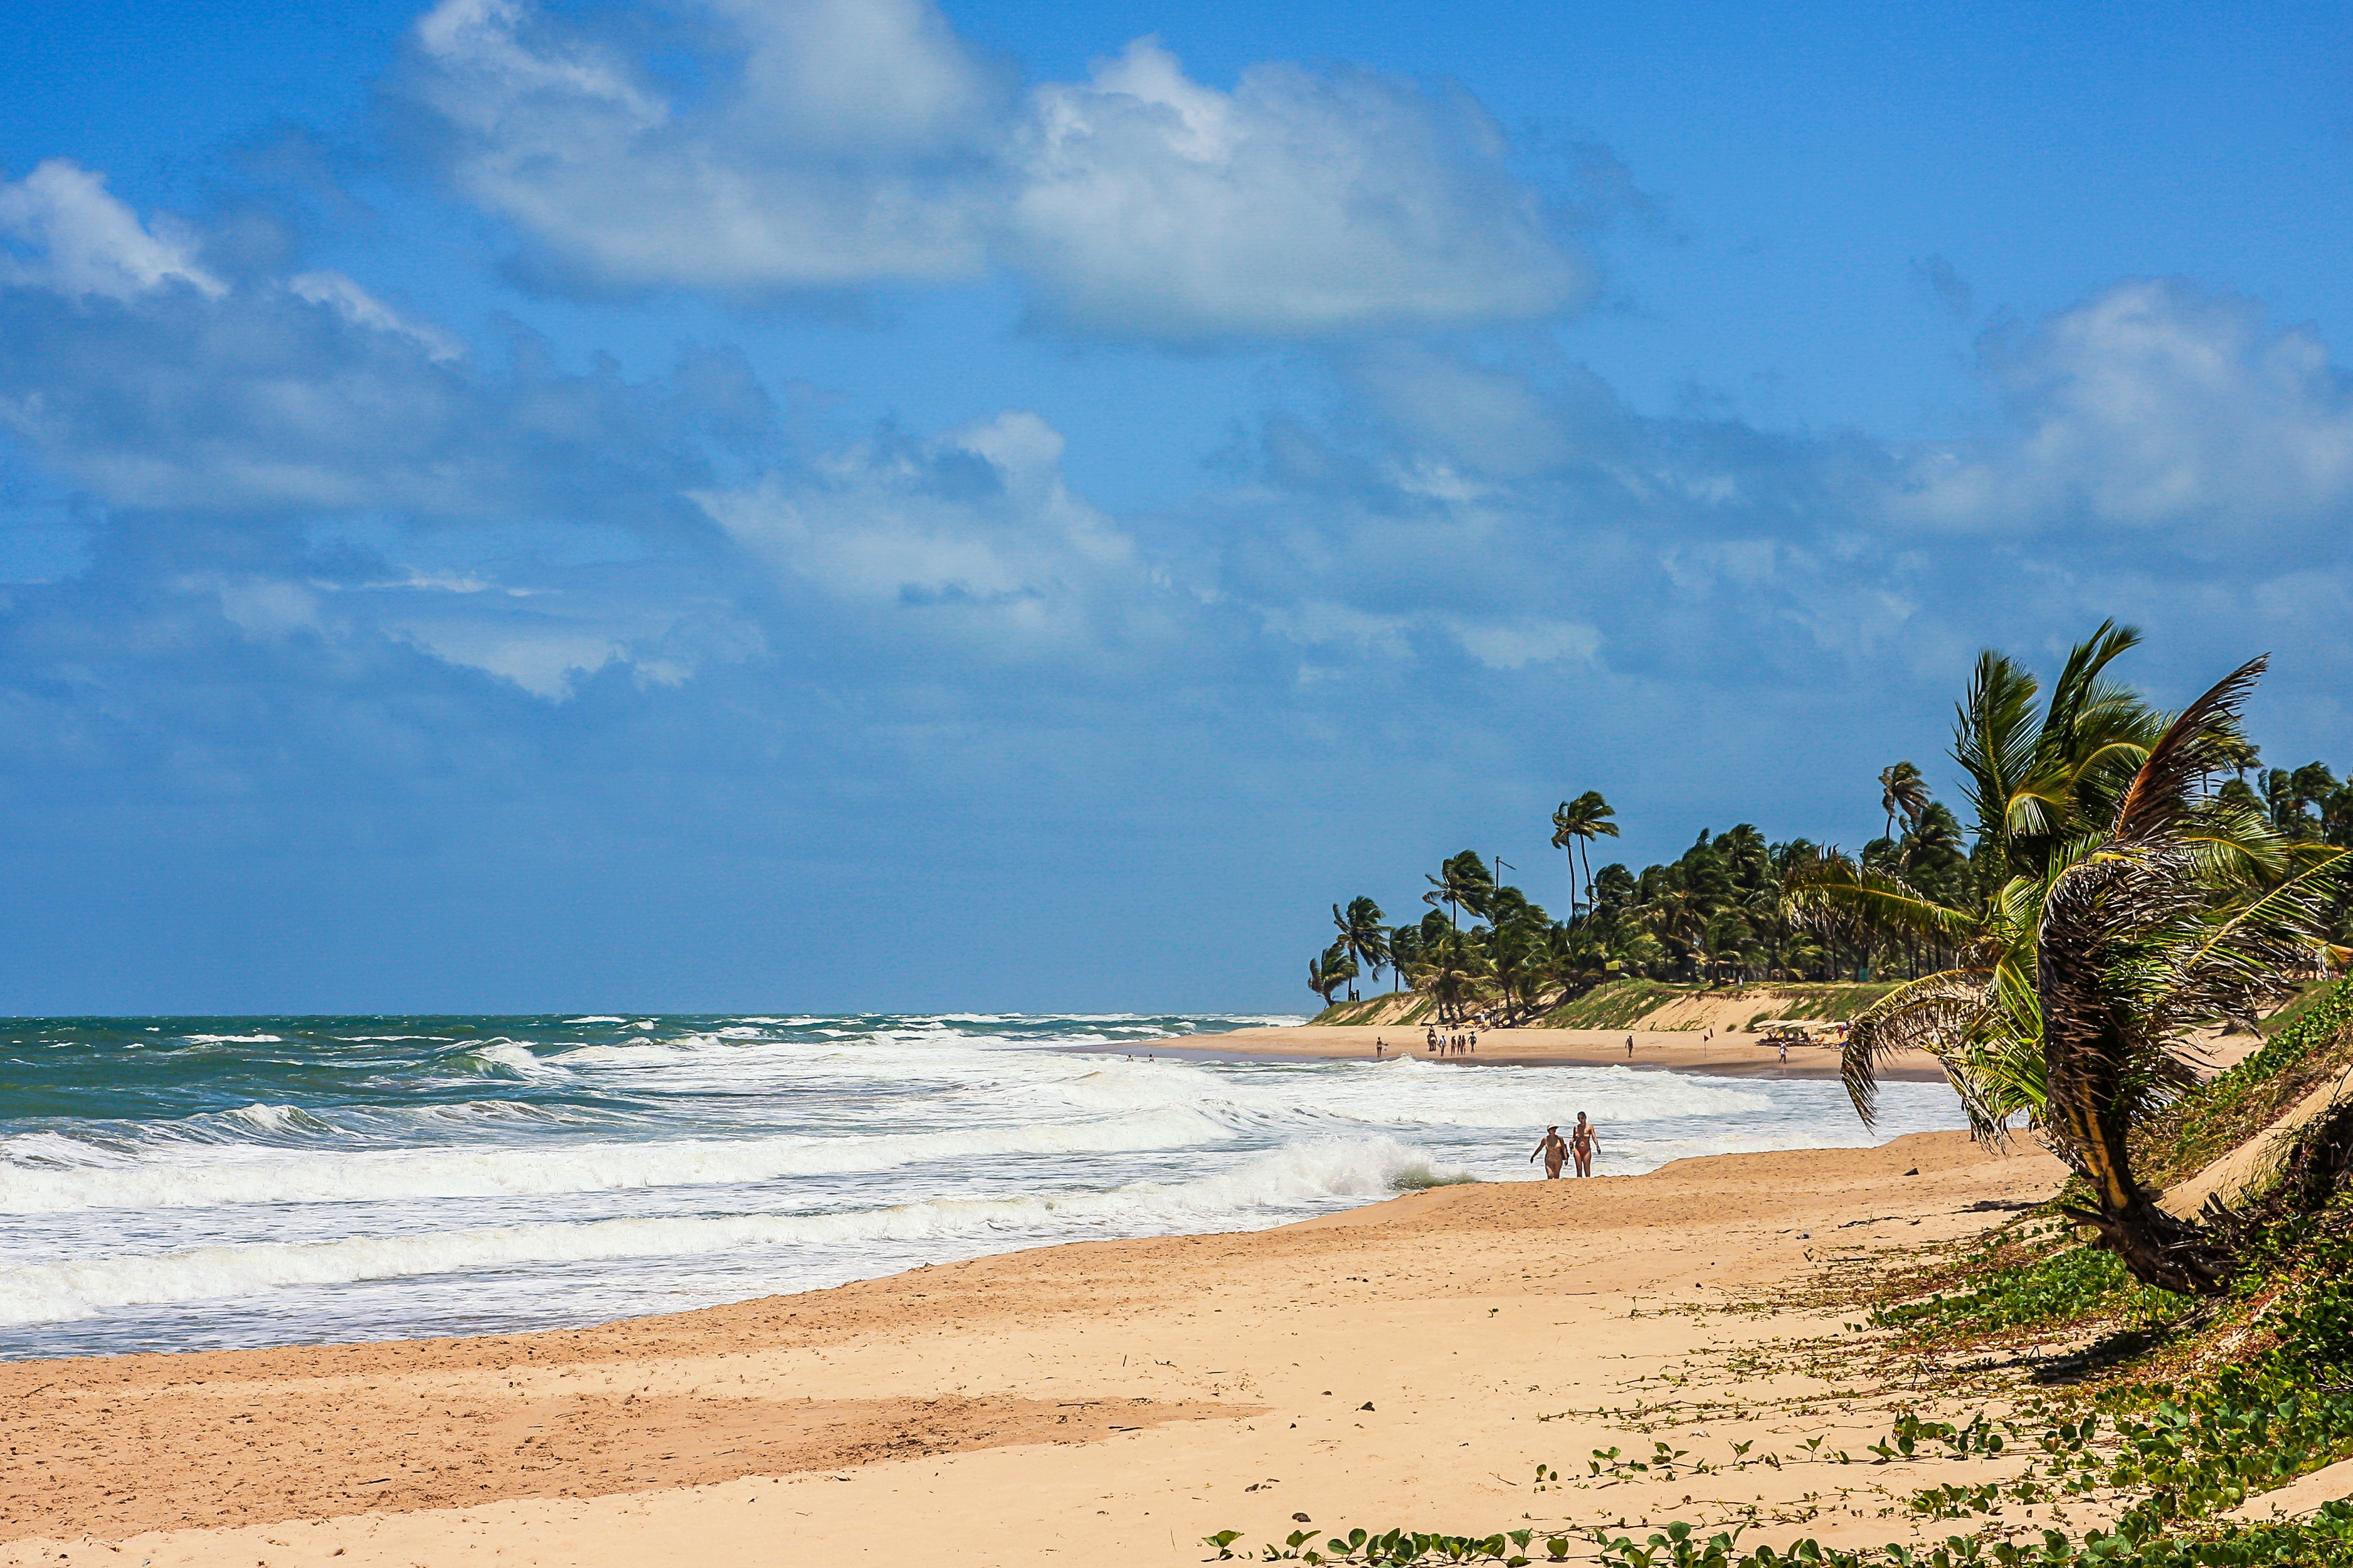
beach, sea, coast, water, nature, sand, ocean, sky, shore, vacation, holiday, bay, island, body of water, blue sky, clear water, caribbean, brazil, mood, tropics, cape, go for a walk